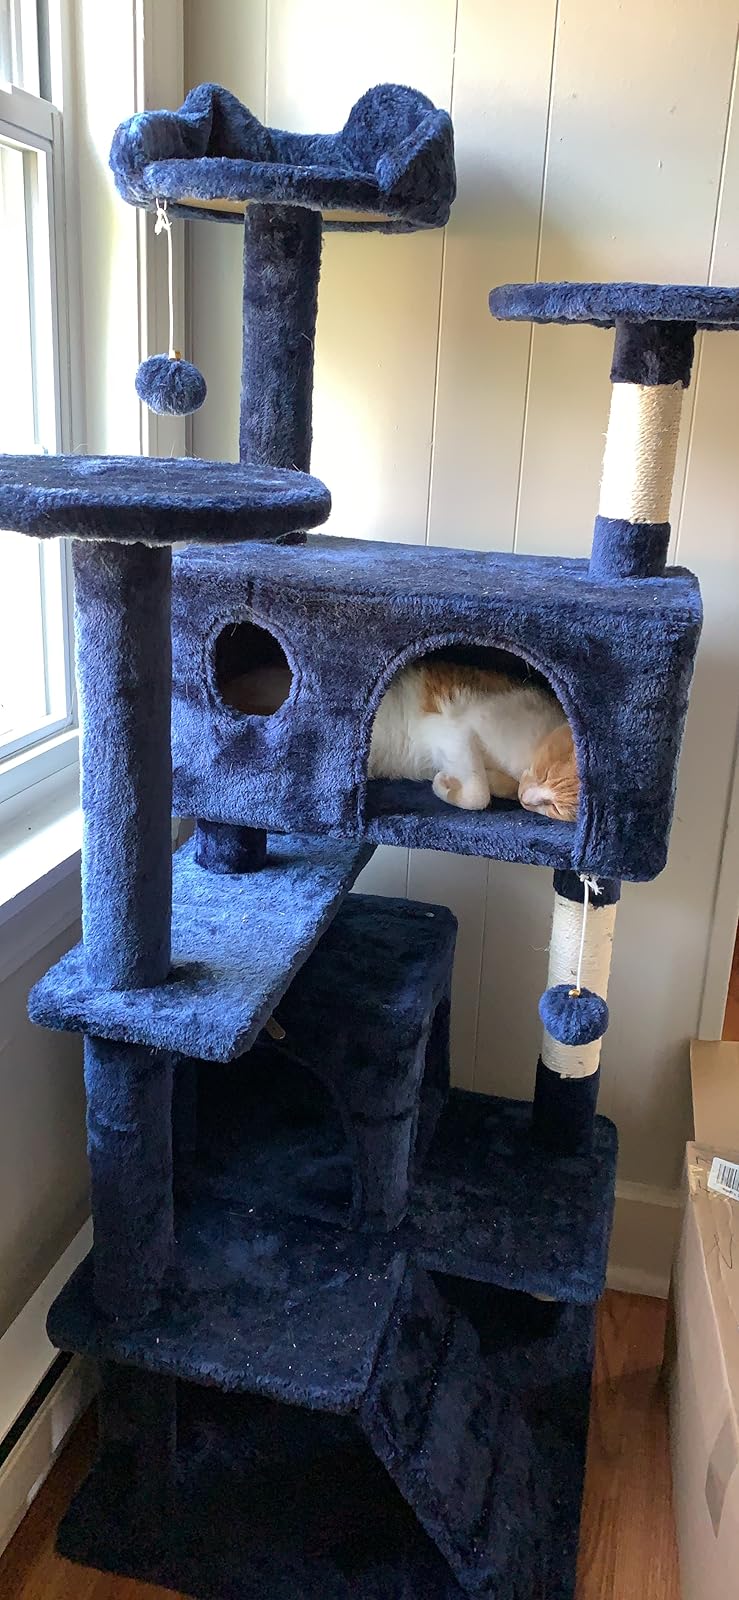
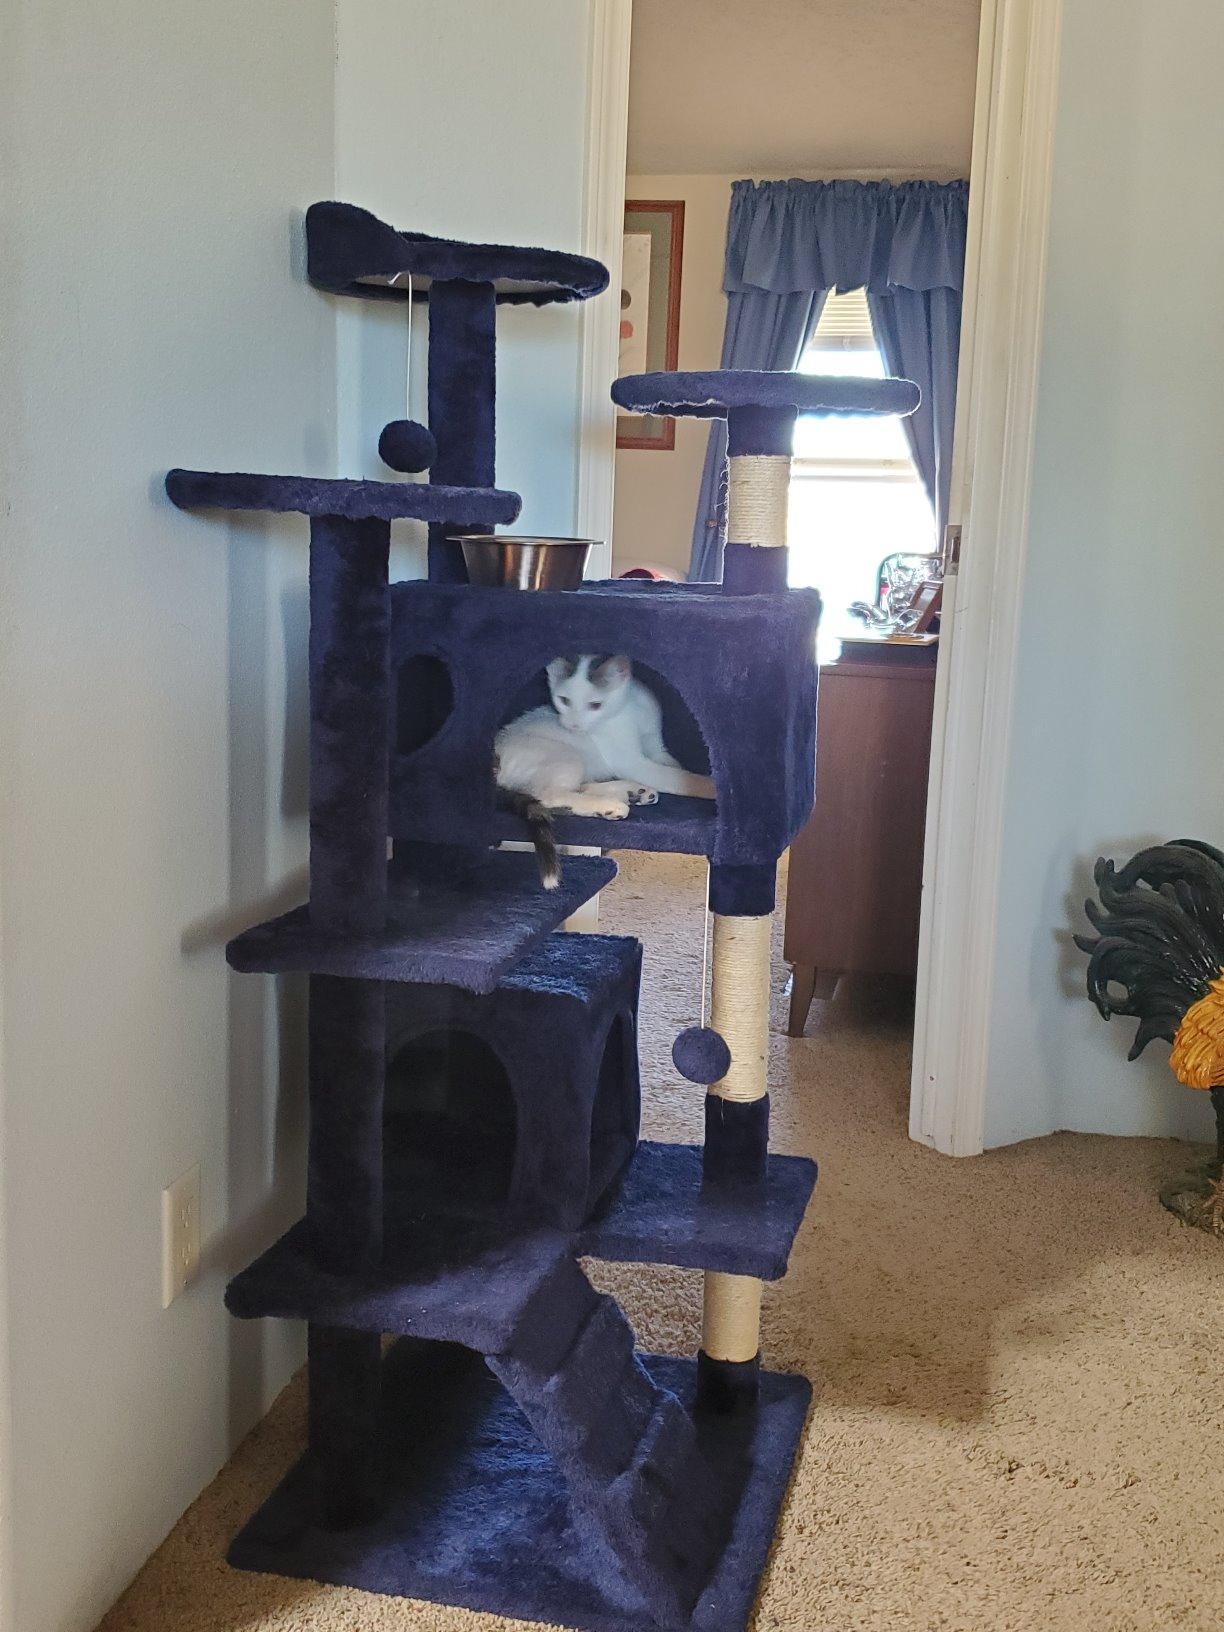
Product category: items_cat tree
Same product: yes